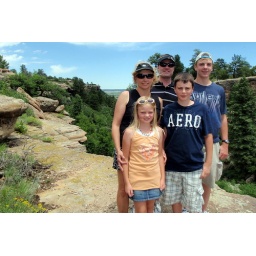
Hiking in the canyon by our house